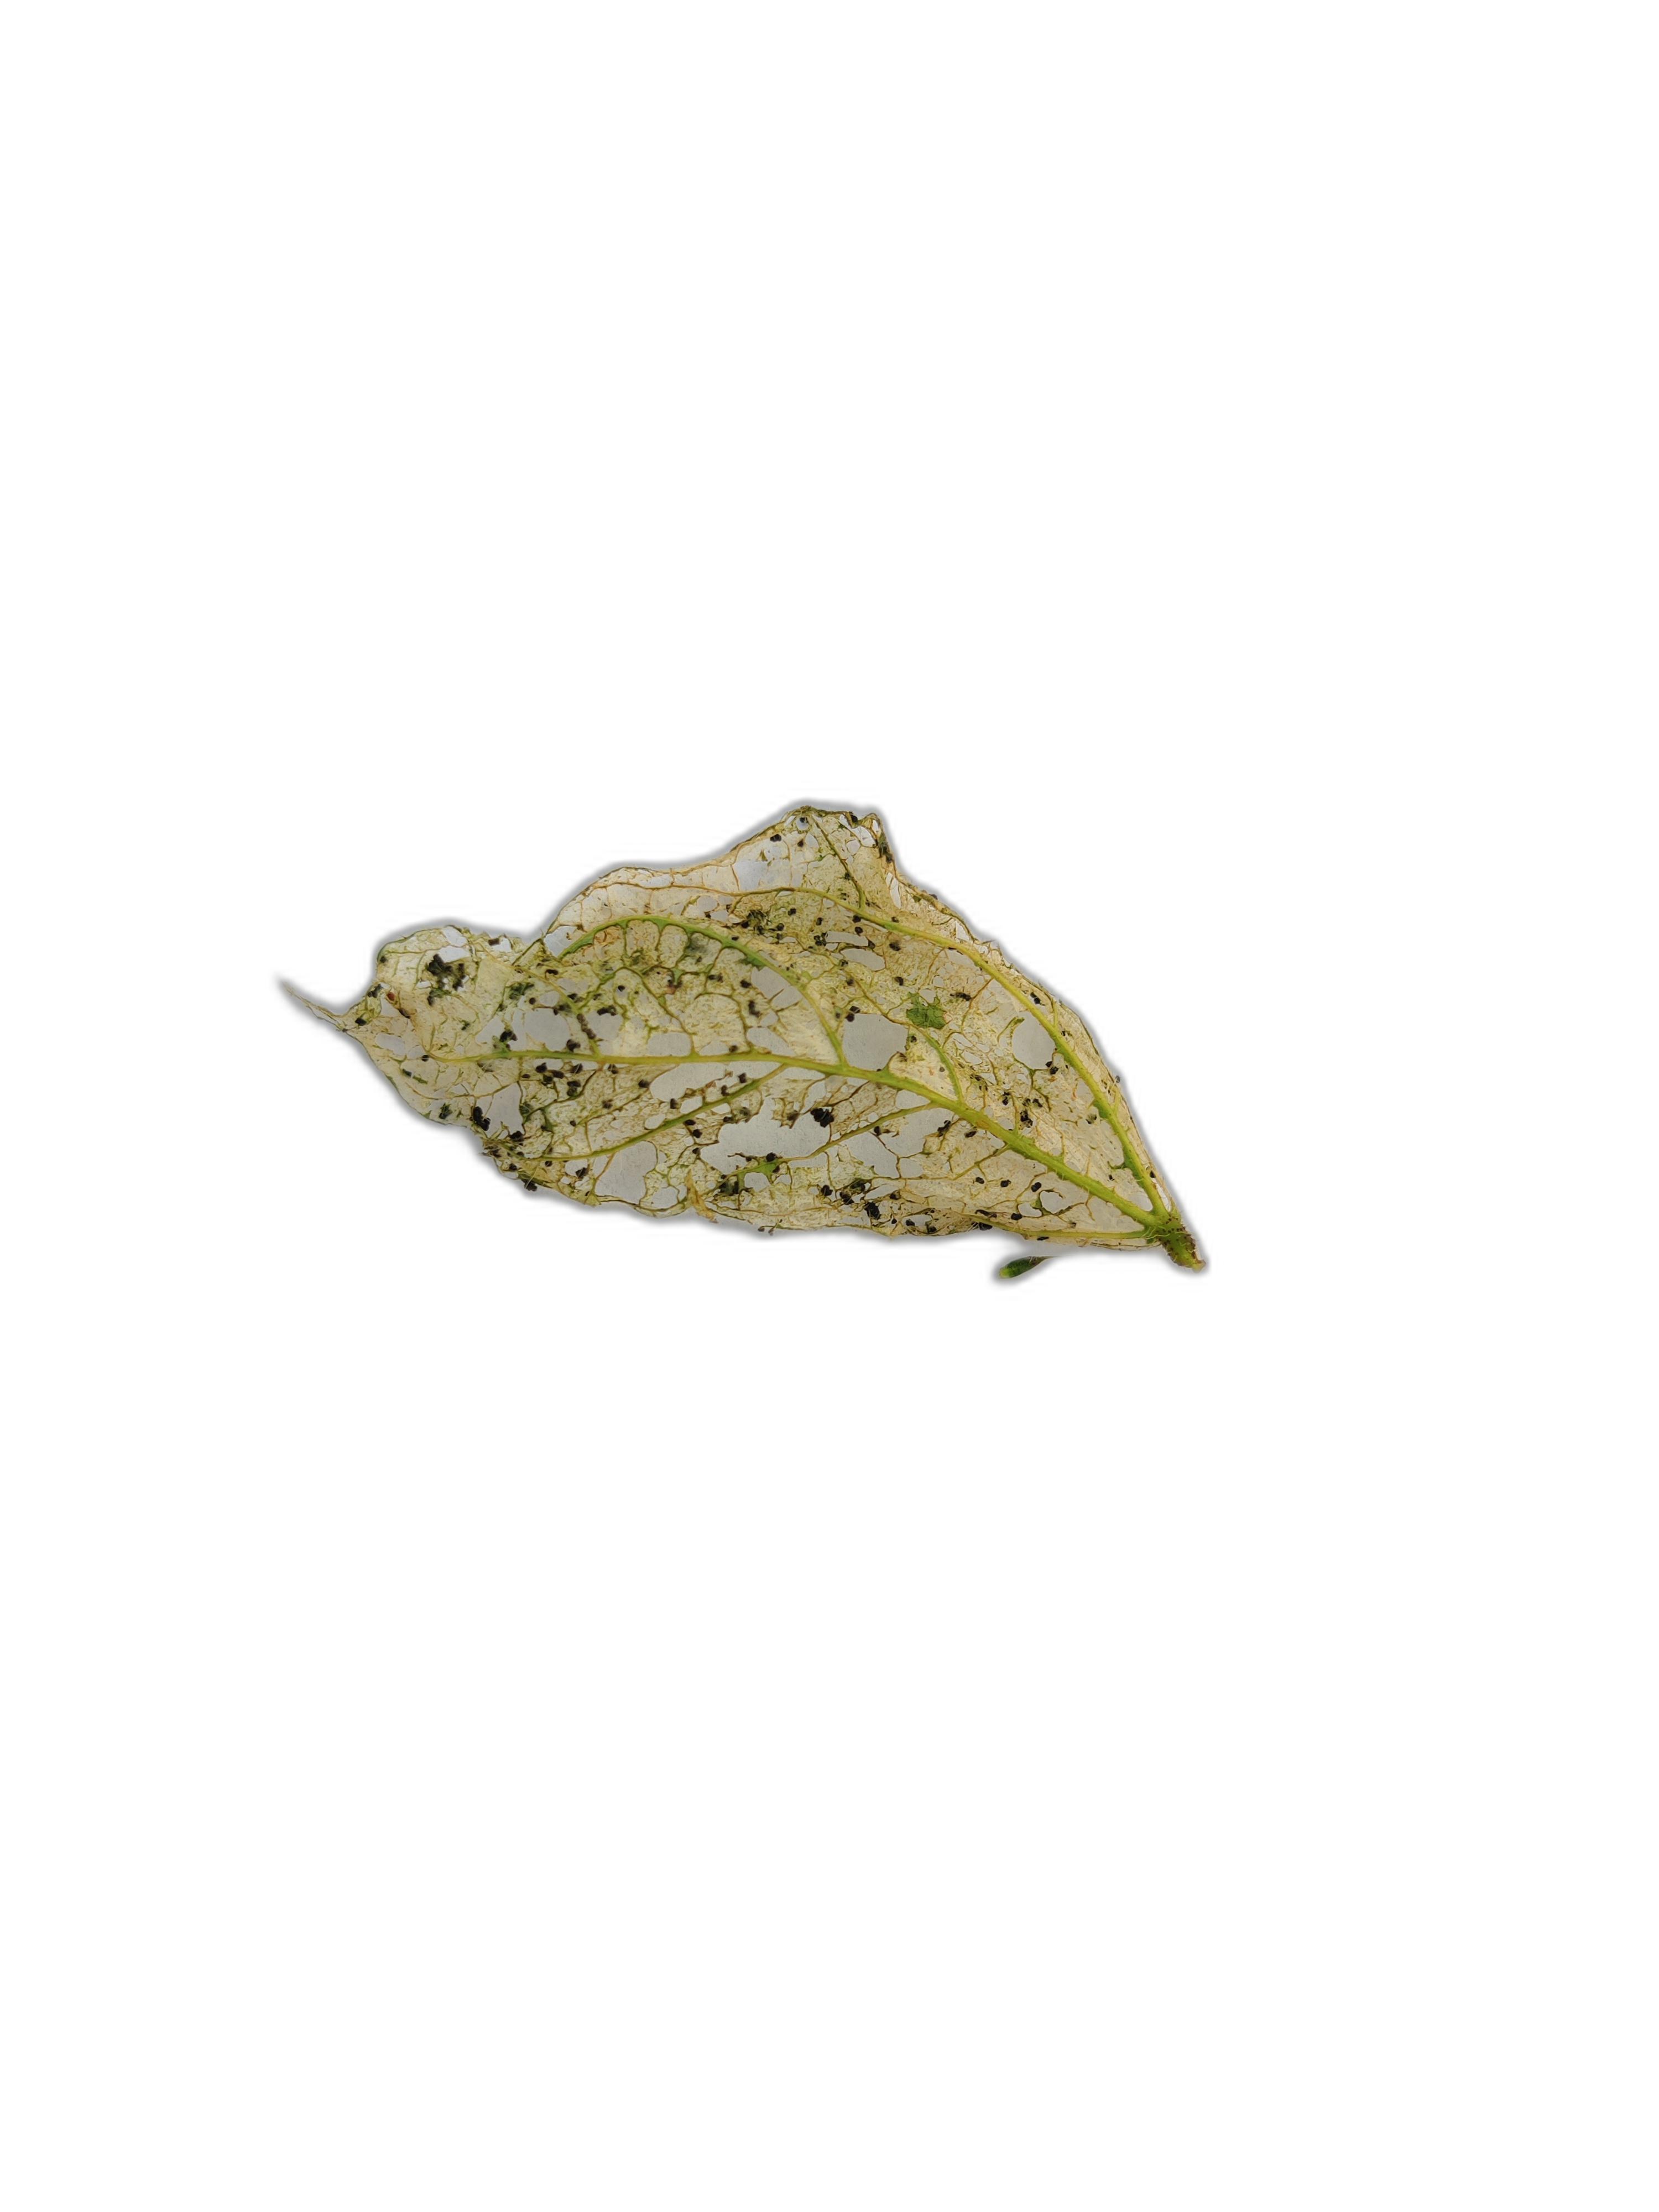
Label: Insect